Rhamnus lycioides

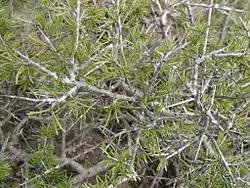
Detail of branches

Rhamnus lycioides, the black hawthorn, European buckthorn, or Mediterranean buckthorn, is a shrub up to about 1.5-4 metres tall in the buckthorn family, Rhamnaceae. It is found in the Mediterranean region, in southern Europe and northern Africa. Its scientific name "lycioides" refers to its resemblance to the botanical genus "Lycium".